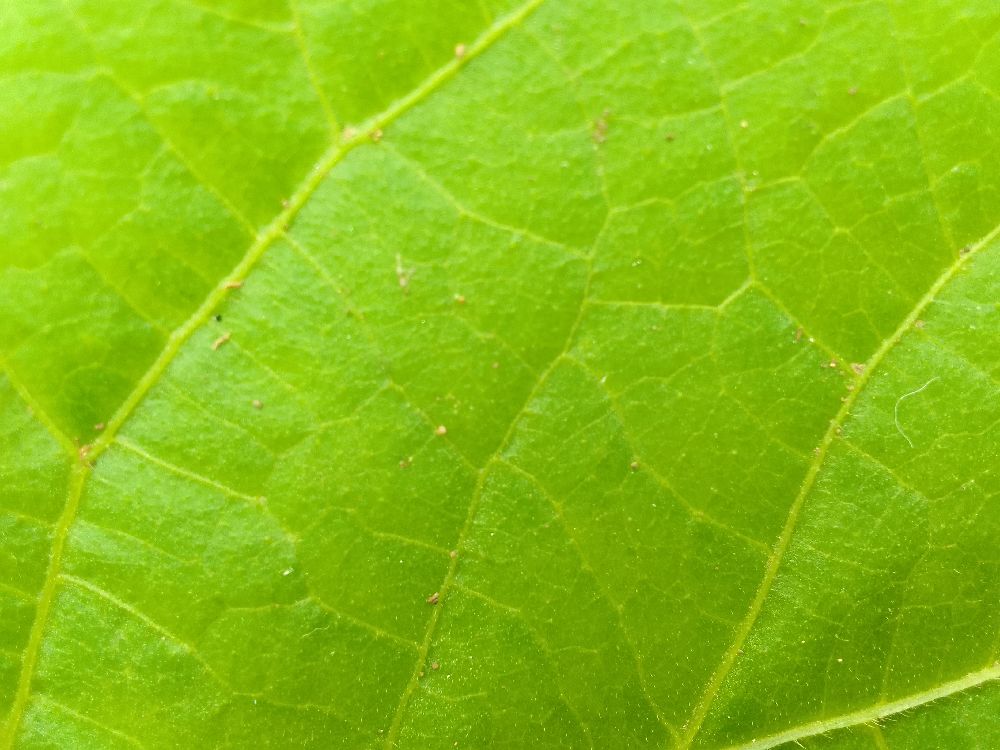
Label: healthy